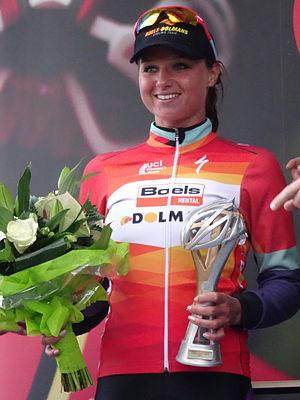
Reportage réalisé le mercredi 4 mars à l'occasion de l'arrivée du Samyn des Dames 2015 et du Samyn 2015 à Dour, Belgique.
La saison 2015 de l'équipe cycliste Boels Dolmans est la sixième de la formation. Le recrutement de l'équipe est ambitieux avec l'ancienne vainqueur de la Flèche wallonne et de la Route de France Evelyn Stevens, la Néerlandaise Chantal Blaak et la double championne du monde juniors sur route Amalie Dideriksen. La saison est marquée par les victoires de Lizzie Armitstead en Coupe du monde et aux championnats du monde sur route. Elle gagne trois manches de Coupe du monde : le Trofeo Alfredo Binda-Comune di Cittiglio, la Philadelphia Cycling Classic et le GP de Plouay-Bretagne. Elle termine la saison à la deuxième place mondiale. L'Américaine Megan Guarnier réalise également une grande saison en gagnant la première édition des Strade Bianche, une étape de l'Emakumeen Bira, son championnat national, une étape du Tour d'Italie où elle porte le maillot rose durant sept des dix étapes, le Tour de Norvège ainsi qu'une médaille de bronze aux championnats du monde sur route sur sol américain. Enfin, Chantal Blaak remporte Le Samyn des Dames et une étape de l'Emakumeen Bira. La formation récolte vingt-six bouquets durant la saison et finit deuxième du classement UCI.
Chantal van den Broek-Blaak, née Chantal Blaak le 22 octobre 1989 à Rotterdam, est une coureuse cycliste néerlandaise, membre de l'équipe Boels Dolmans. Elle est championne du monde sur route en 2017. Elle a réalisé plusieurs places d'honneur dans les manches de coupe du monde. En 2014, elle gagne l'Open de Suède Vårgårda. C'est à la fois une sprinteuse et une rouleuse. En 2016, elle s'impose sur deux classiques majeures : le Tour de Drenthe et Gand-Wevelgem. En 2018, elle remporte l'Amstel Gold Race. Elle est championne des Pays-Bas sur route 2017 et 2018.